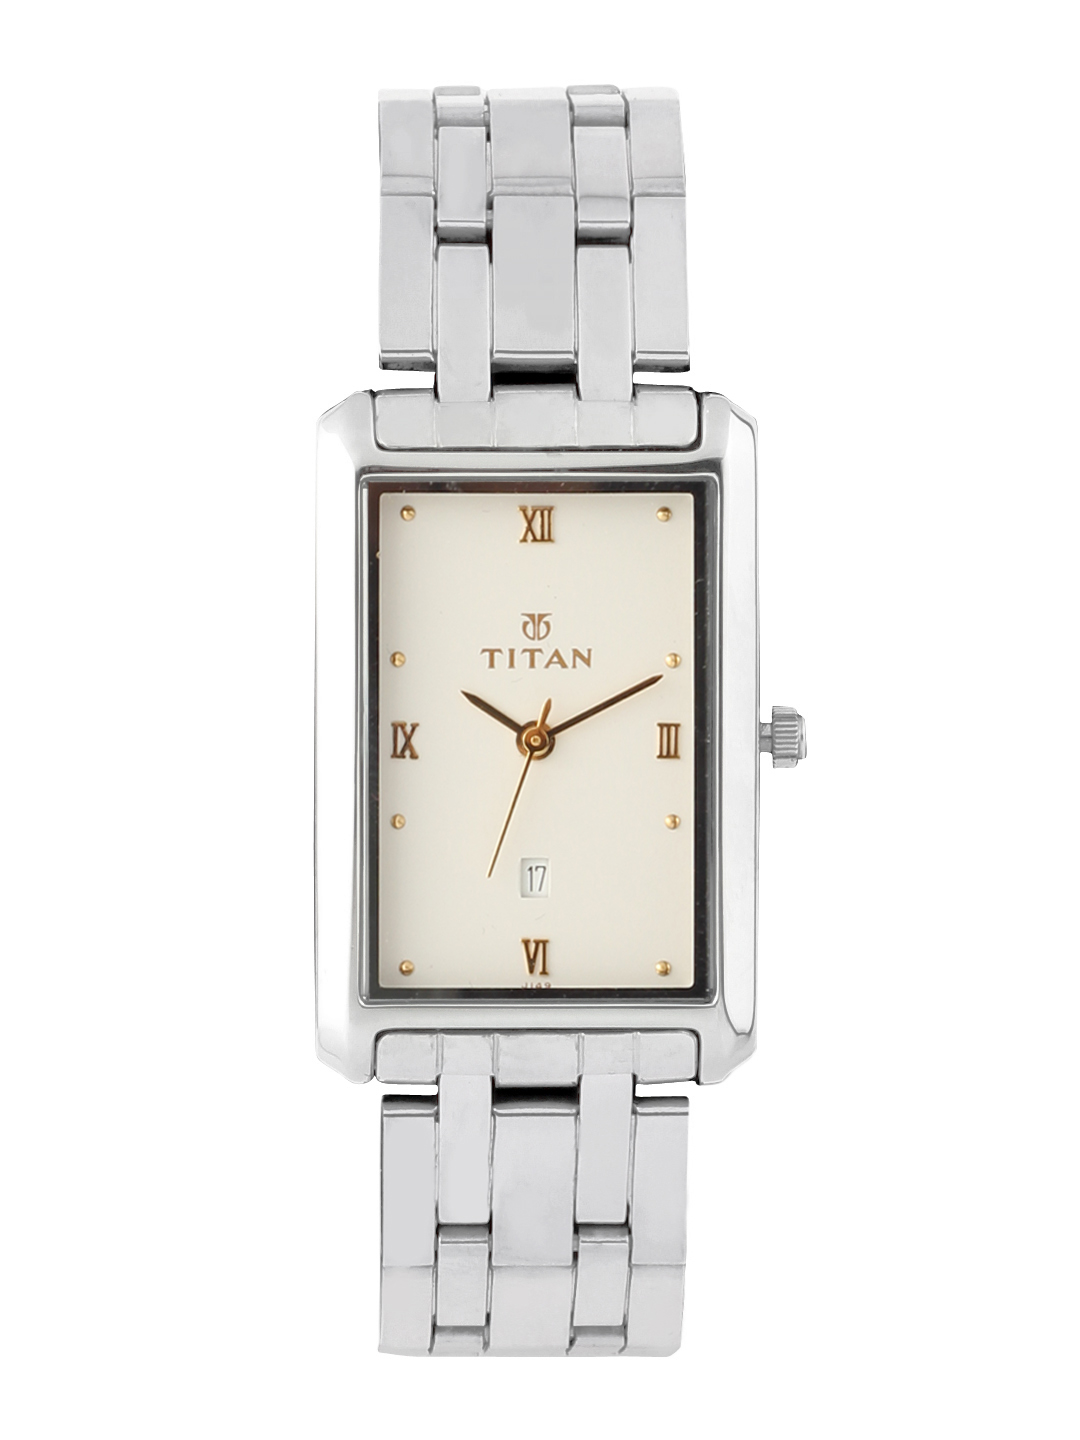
Titan Men White Dial Watch
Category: Accessories / Watches / Watches
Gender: Men
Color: White
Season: Winter 2016
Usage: Casual